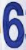
Number: 6